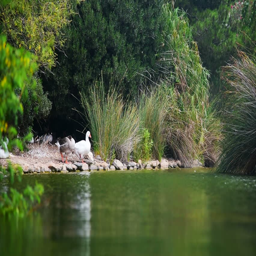
ducks by the water in a public park